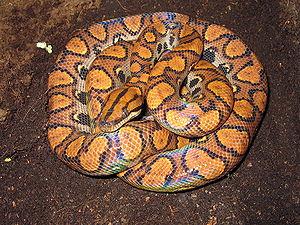
Les Boidae sont une famille de serpents carnivores constricteurs que l'on rencontre surtout en zone tropicale. Elle rassemble notamment les reptiles appelés boas et anacondas.